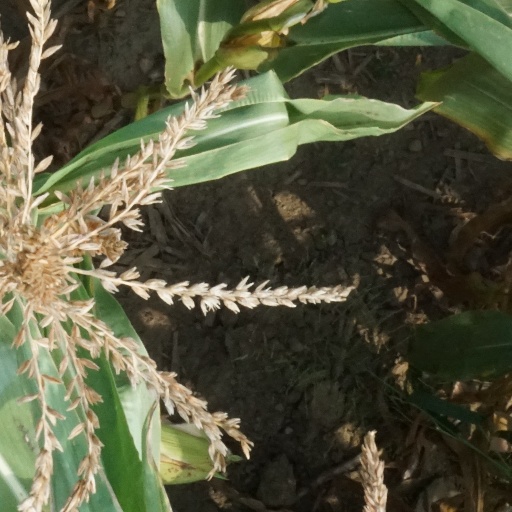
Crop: maize; corn